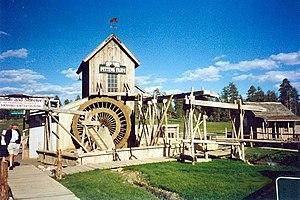
Attraction touristique dans le parc national de Bryce Canyon, Utah, USA
Le parc national de Bryce Canyon est un parc national américain situé dans le Sud de l'Utah.